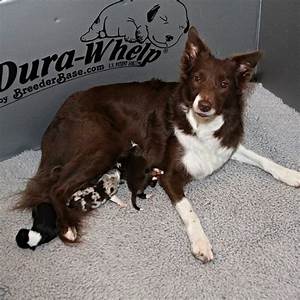
Label: cane